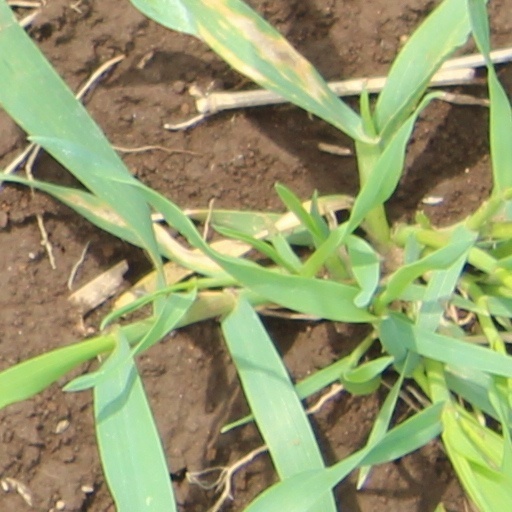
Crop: wheat